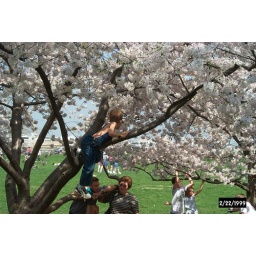
cute kid in Cherry tree